Steel

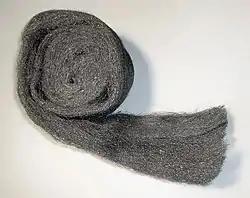
A roll of steel wool

Modern steels are made with varying combinations of alloy metals to fulfil many purposes. Carbon steel, composed simply of iron and carbon, accounts for 90% of steel production. Low alloy steel is alloyed with other elements, usually molybdenum, manganese, chromium, or nickel, in amounts of up to 10% by weight to improve the hardenability of thick sections. High strength low alloy steel has small additions (usually < 2% by weight) of other elements, typically 1.5% manganese, to provide additional strength for a modest price increase.